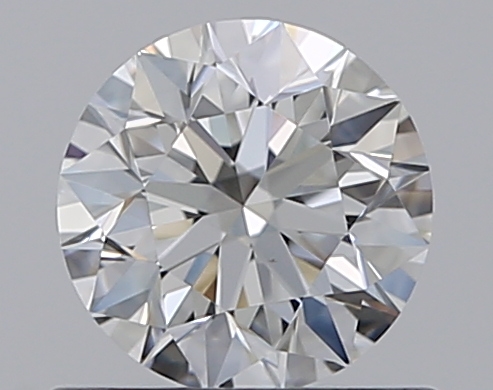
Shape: round
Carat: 0.59
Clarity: VS1
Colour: G
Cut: EX
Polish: EX
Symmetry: EX
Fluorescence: N
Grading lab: GIA
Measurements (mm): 5.29 x 5.32 x 3.37